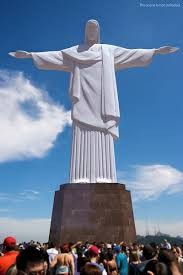
Landmark: Christ the Reedemer